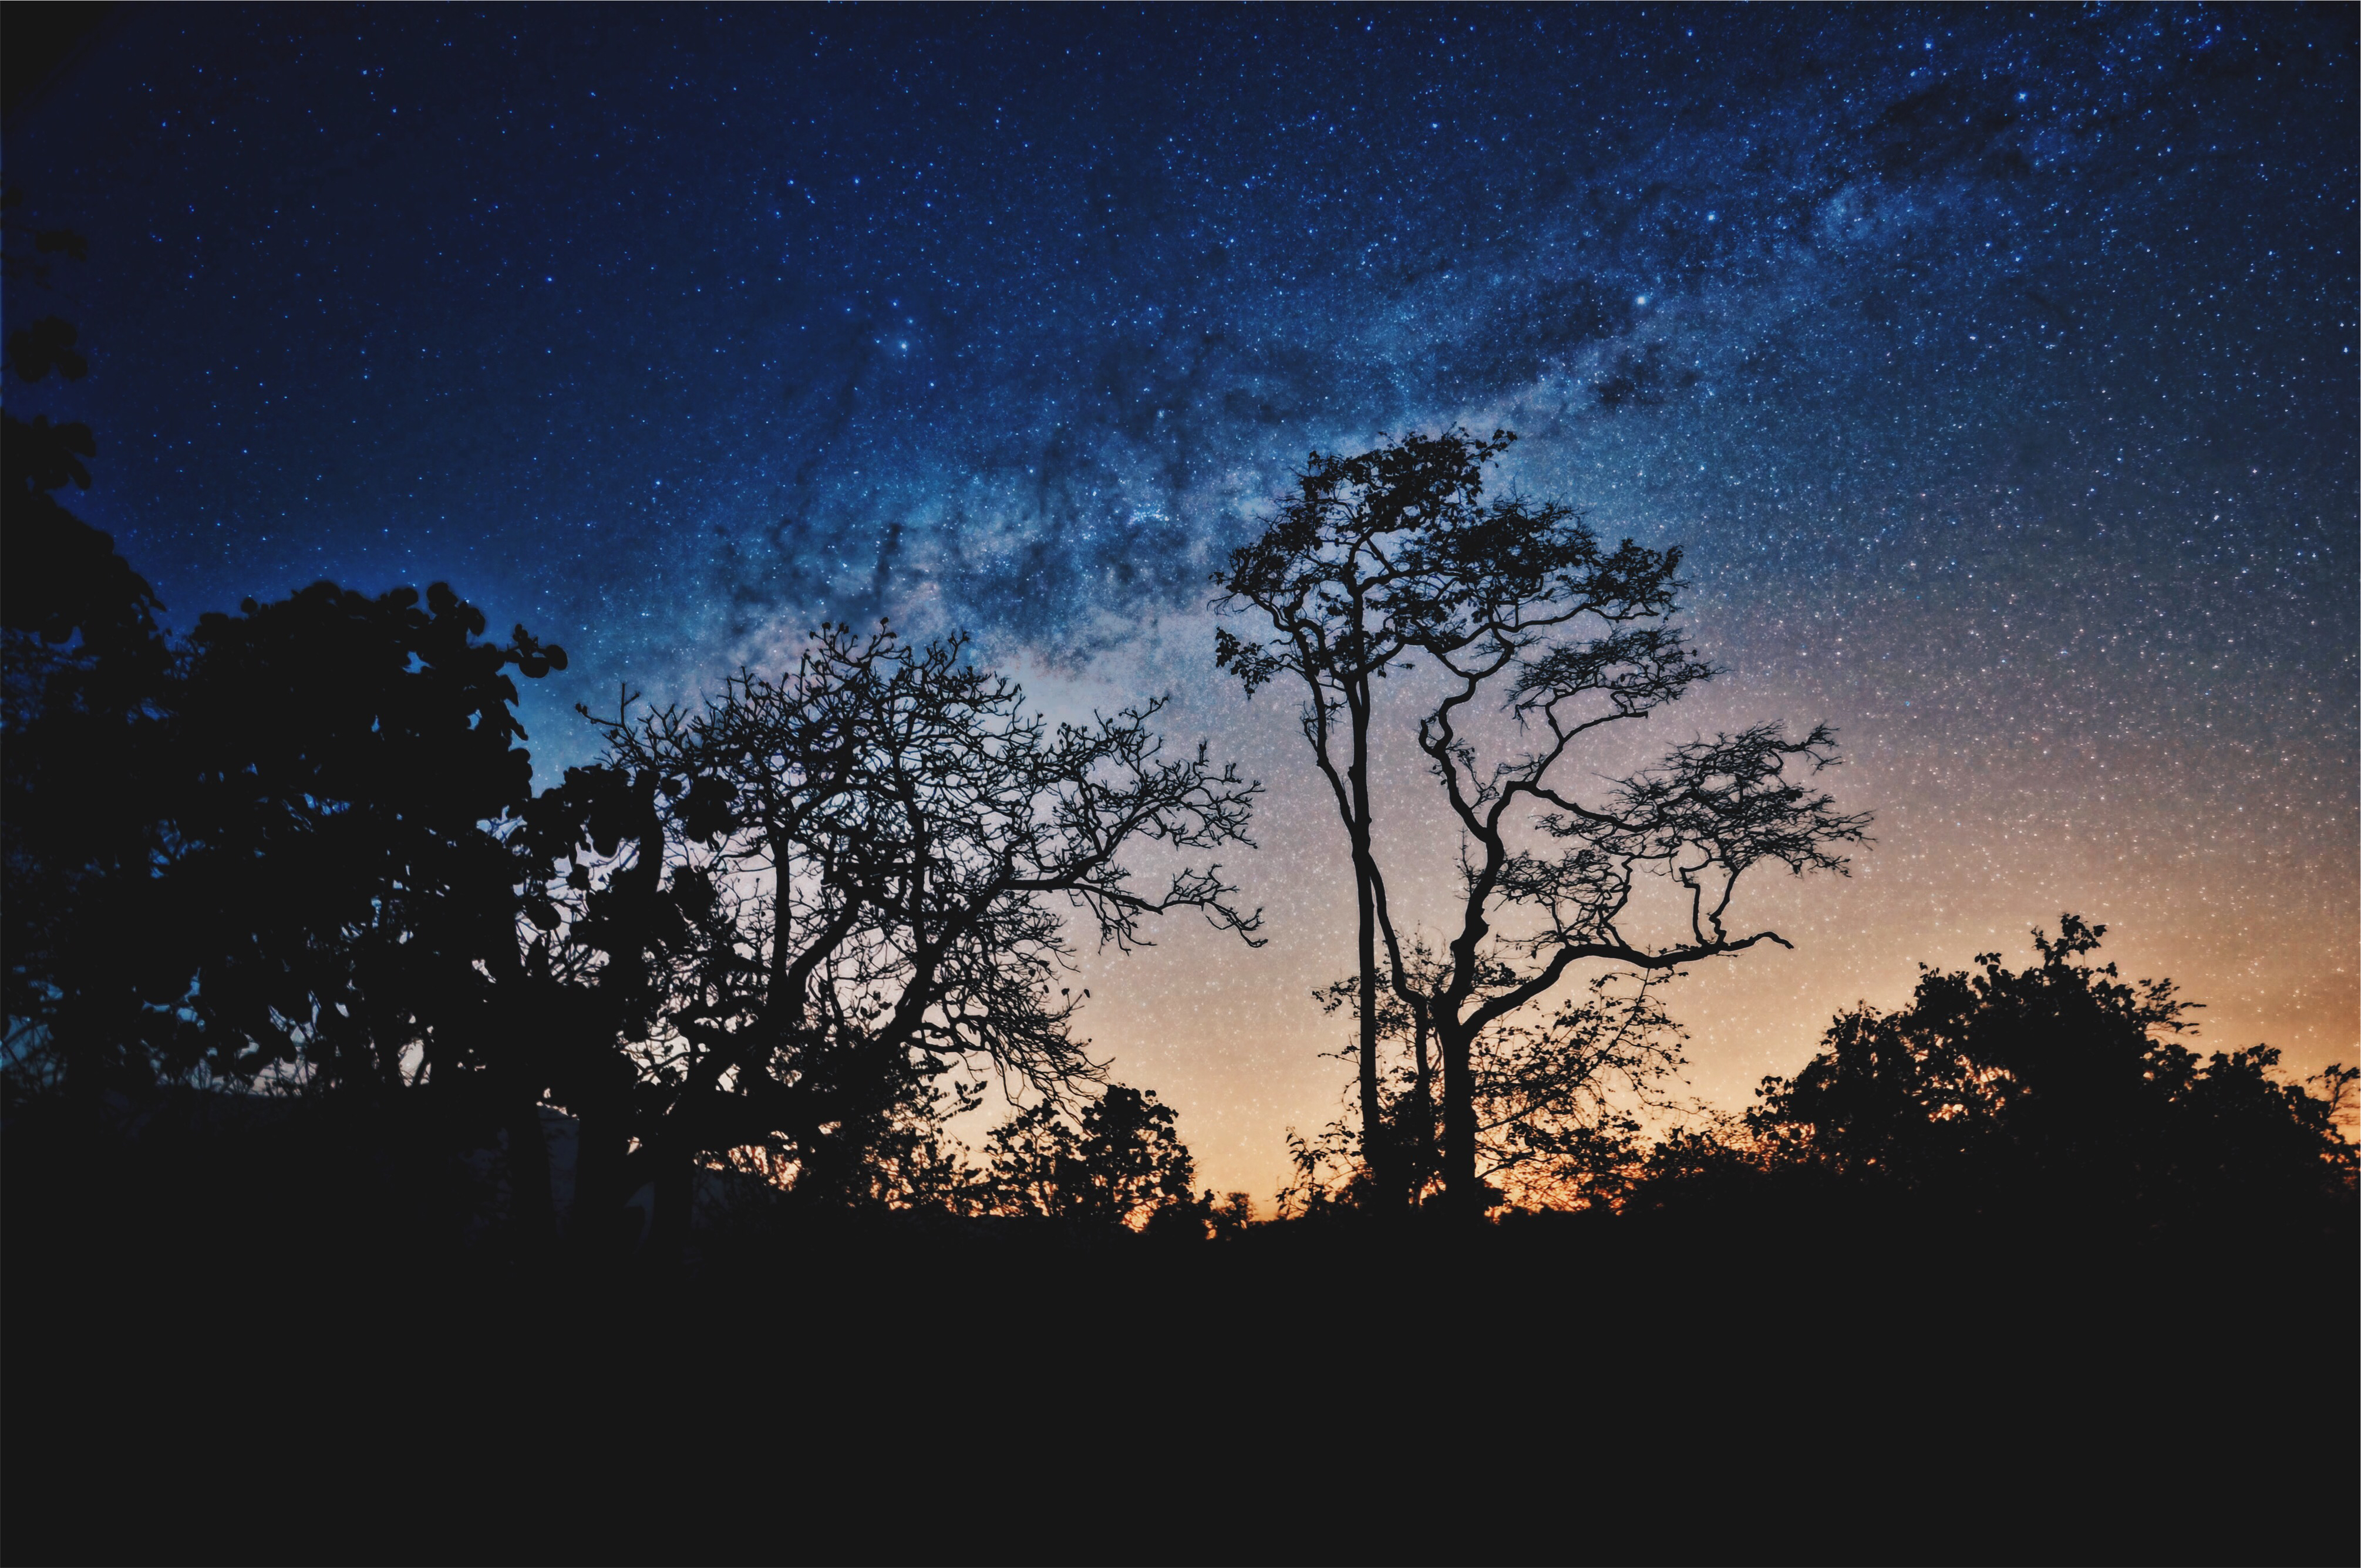
tree, nature, forest, horizon, silhouette, cloud, sky, sunset, night, sunlight, morning, star, dawn, atmosphere, dusk, evening, darkness, moonlight, astronomical object, woody plant